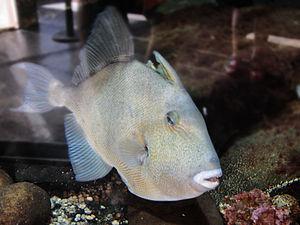
Les Balistes forment un genre de poissons tetraodontiformes, de la famille des Balistidae.
Le baliste coche est une espèce de poissons osseux vivant habituellement en milieu récifal sub-tropical.